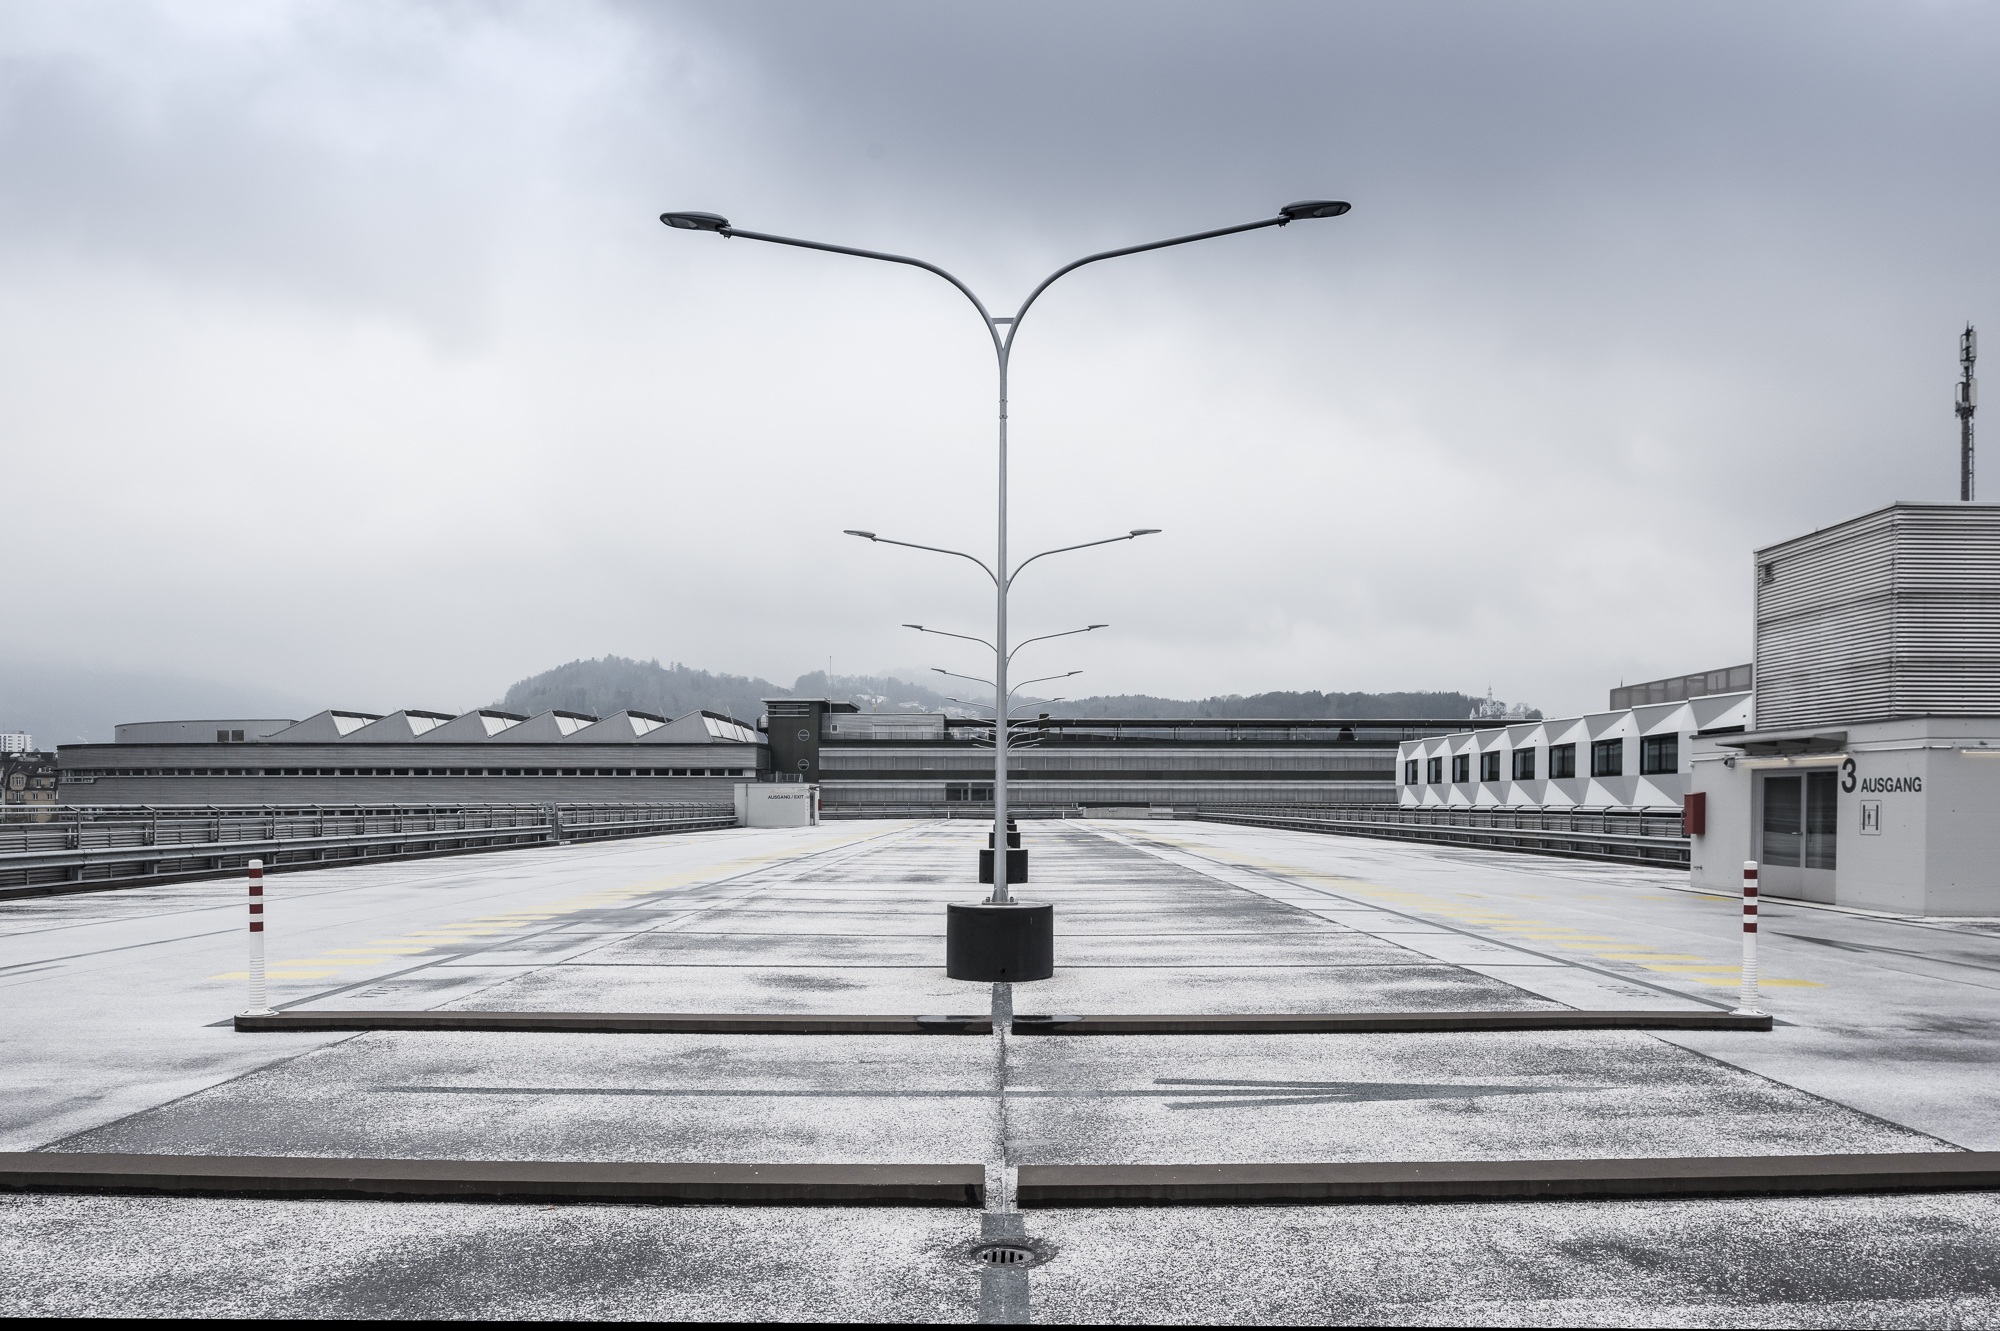
snow, winter, architecture, road, street, highway, parking, city, walkway, cityscape, line, tower, weather, street light, monochrome, lighting, infrastructure, light fixture, lucerne, shape, urban area, human settlement